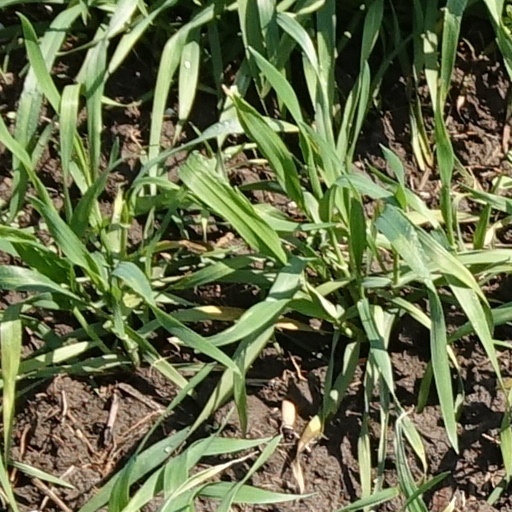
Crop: wheat